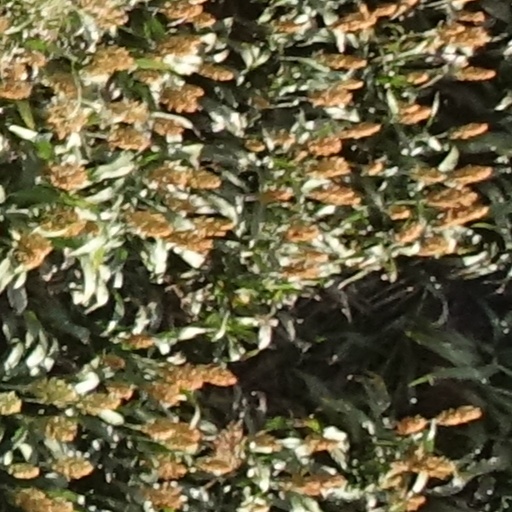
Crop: sorghum